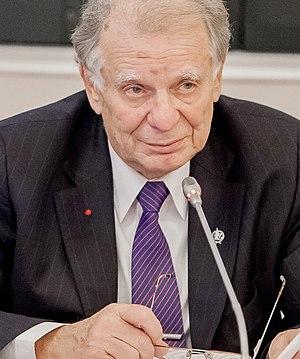
Jaurès Ivanovitch Alferov ou Alfiorov, né le 15 mars 1930 à Vitebsk et mort le 1ᵉʳ mars 2019 à Saint-Pétersbourg, est un physicien et homme politique soviétique puis russe d'origine biélorusse.